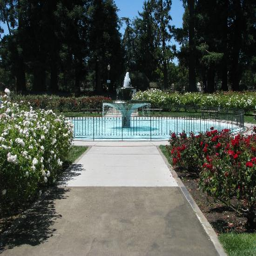
the fountain in the garden